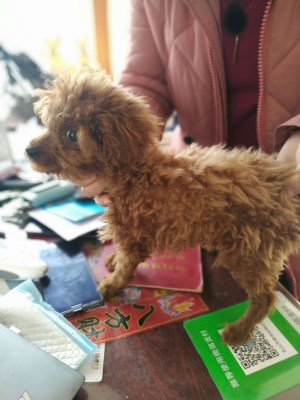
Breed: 7449-n000128-teddy